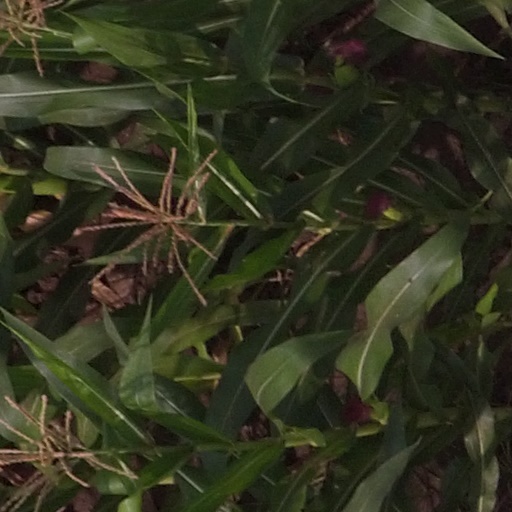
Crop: maize; corn